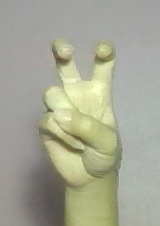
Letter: toot